UEFA Euro 1976 final

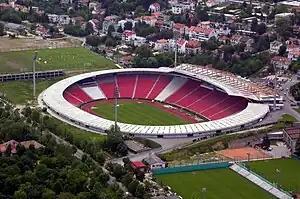
The Stadion Crvena Zvezda held the final.

The UEFA Euro 1976 final was the final match of the UEFA Euro 1976, the fifth edition of the European Championship, UEFA's top football competition for national teams. Contested by Czechoslovakia and West Germany, the match was played at Stadion Crvena Zvezda in Belgrade, Yugoslavia, on 20 June 1976.